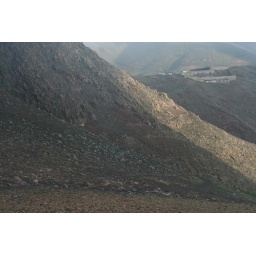
My track ahead is around this mountain and down to another goat farm